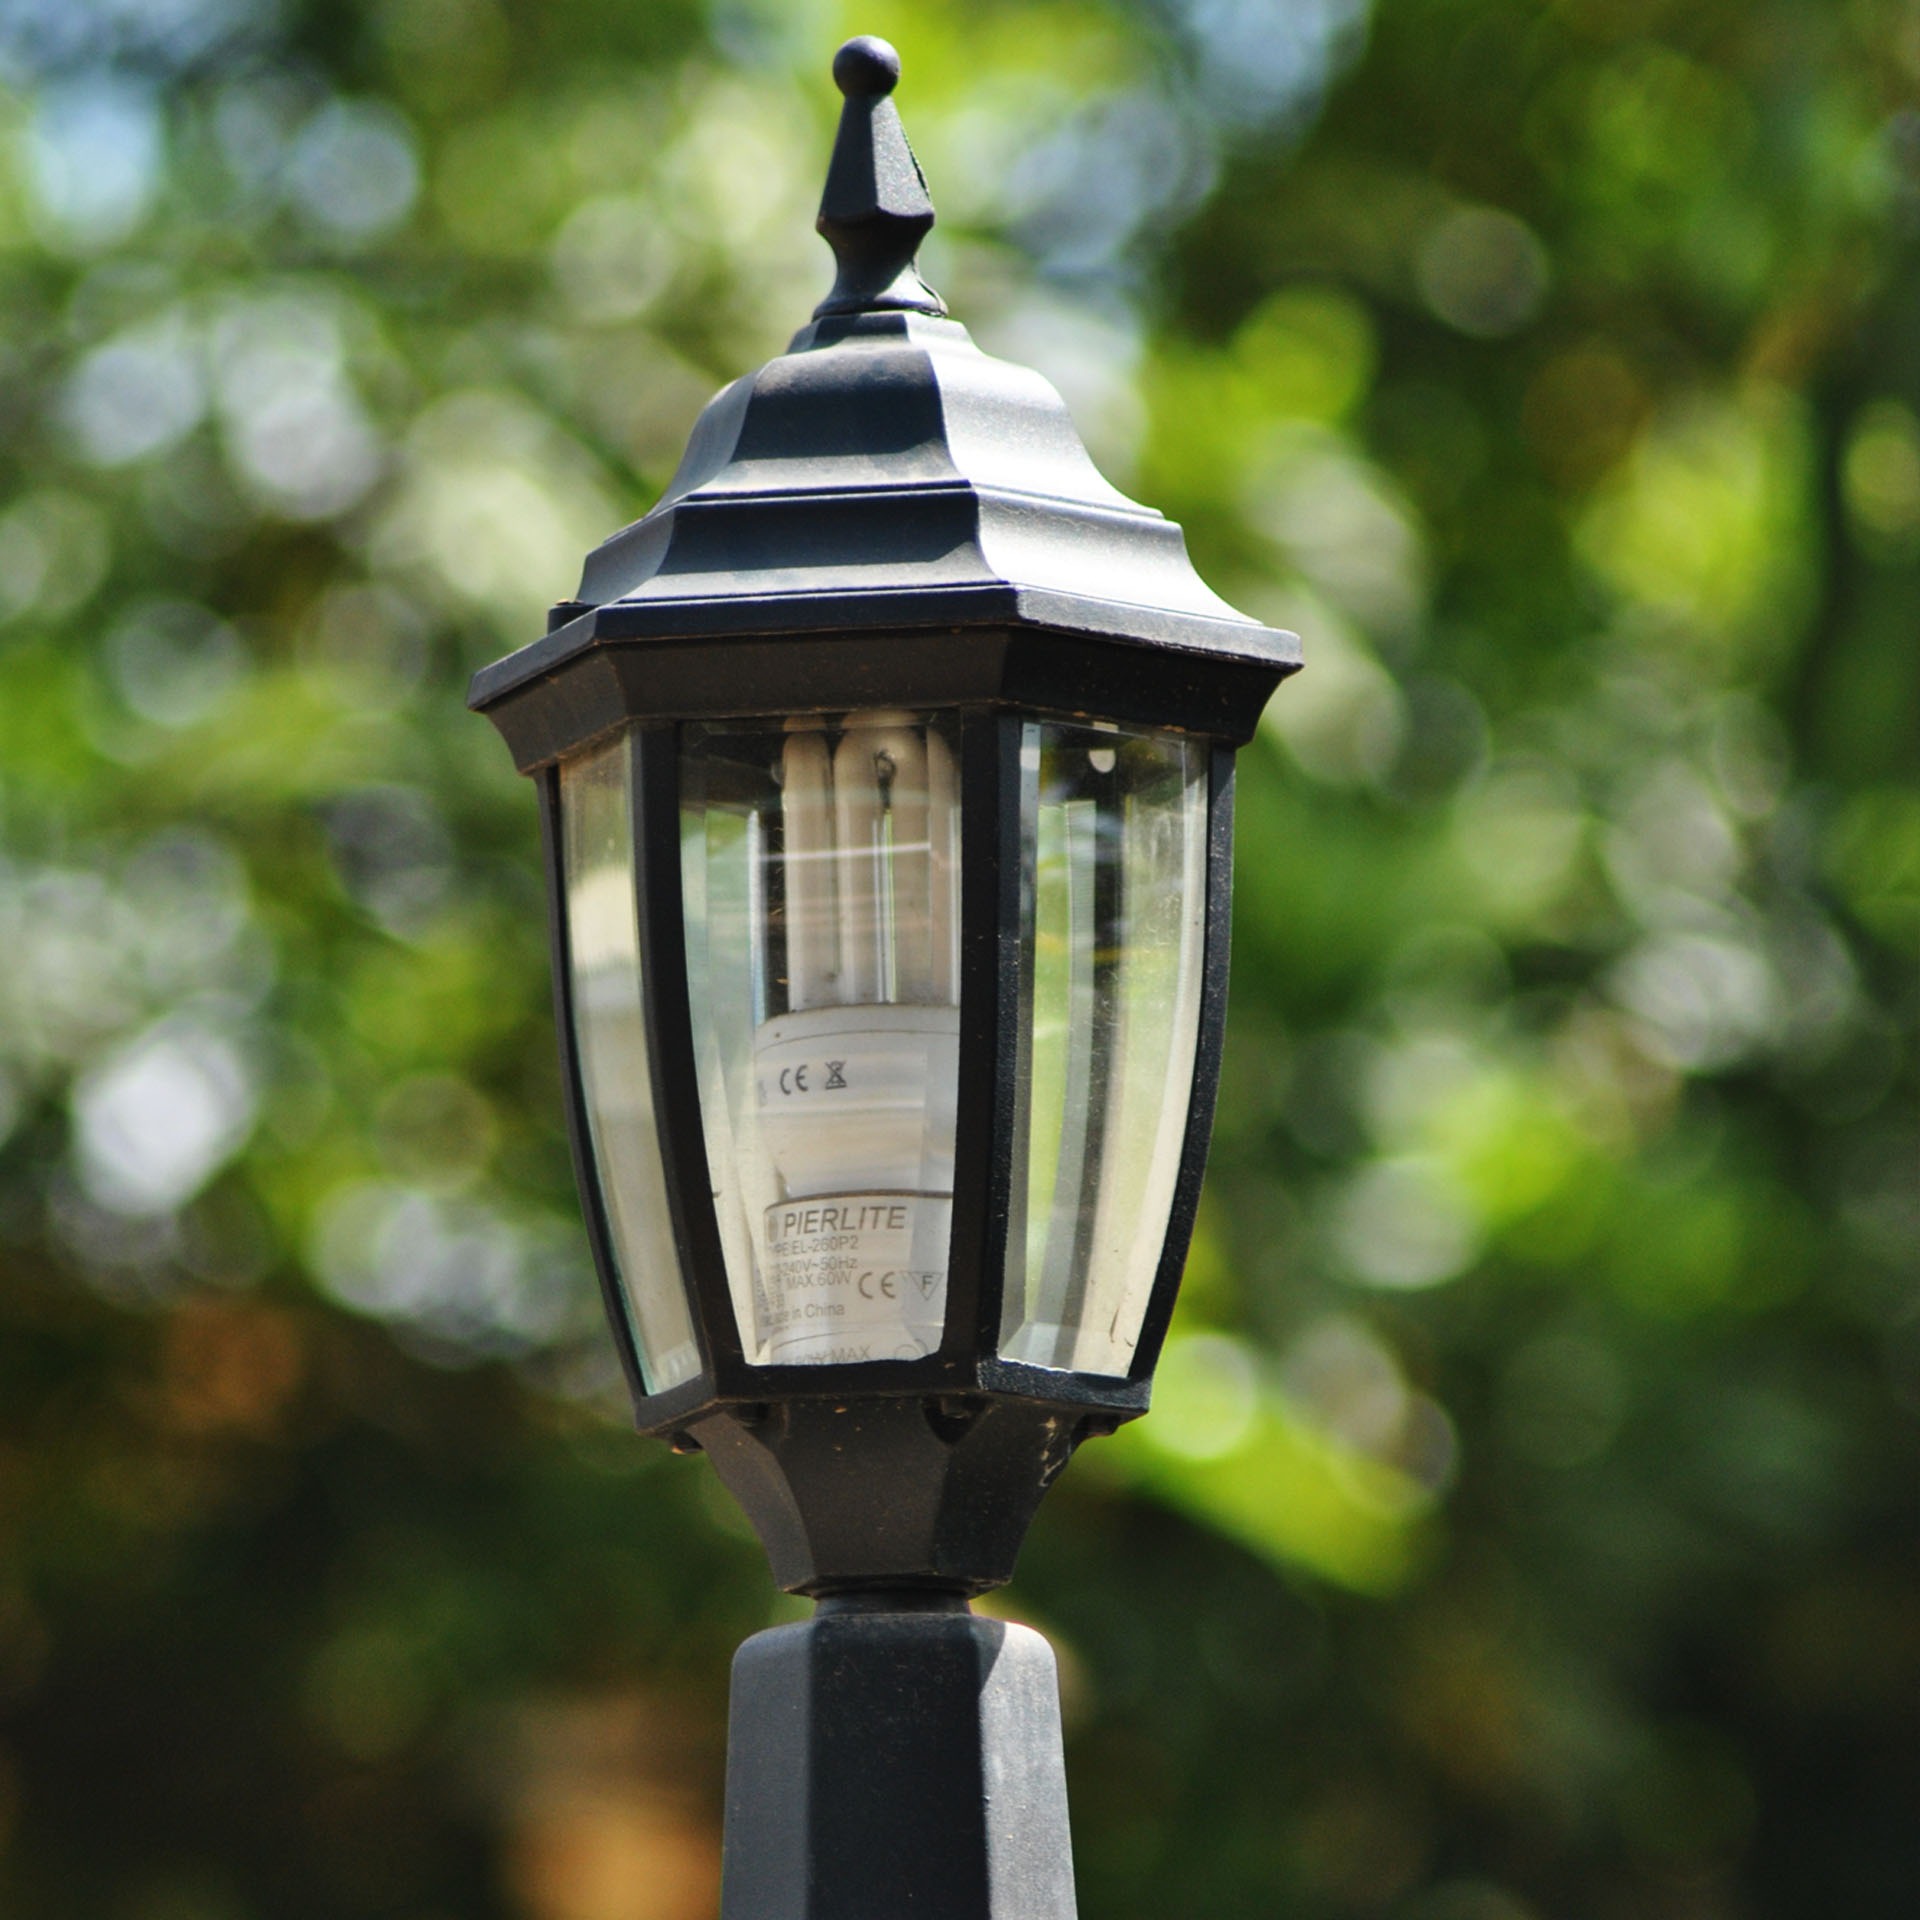
light, green, lantern, bulb, electrical, street light, lamp, electricity, lighting, streetlight, lamppost, streetlamp, decorative, light fixture, electric, illumination, electric bulb